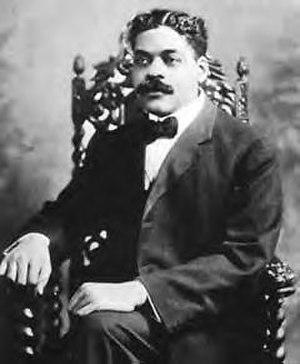
La Renaissance de Harlem est un mouvement de renouveau de la culture afro-américaine, dans l’Entre-deux-guerres. Son berceau et son foyer se trouvent dans le quartier de Harlem, à New York. Cette effervescence s’étend à plusieurs domaines de la création, les Arts comme la photographie, la musique ou la peinture, mais c’est surtout la production littéraire qui s’affirme comme l’élément le plus remarquable de cet épanouissement.
Arturo Alfonso Schomburg, également connu sous le nom d'Arthur Schomburg est un écrivain et historien originaire de San Juan. Il est surnommé le Père de l'histoire noire-américaine.